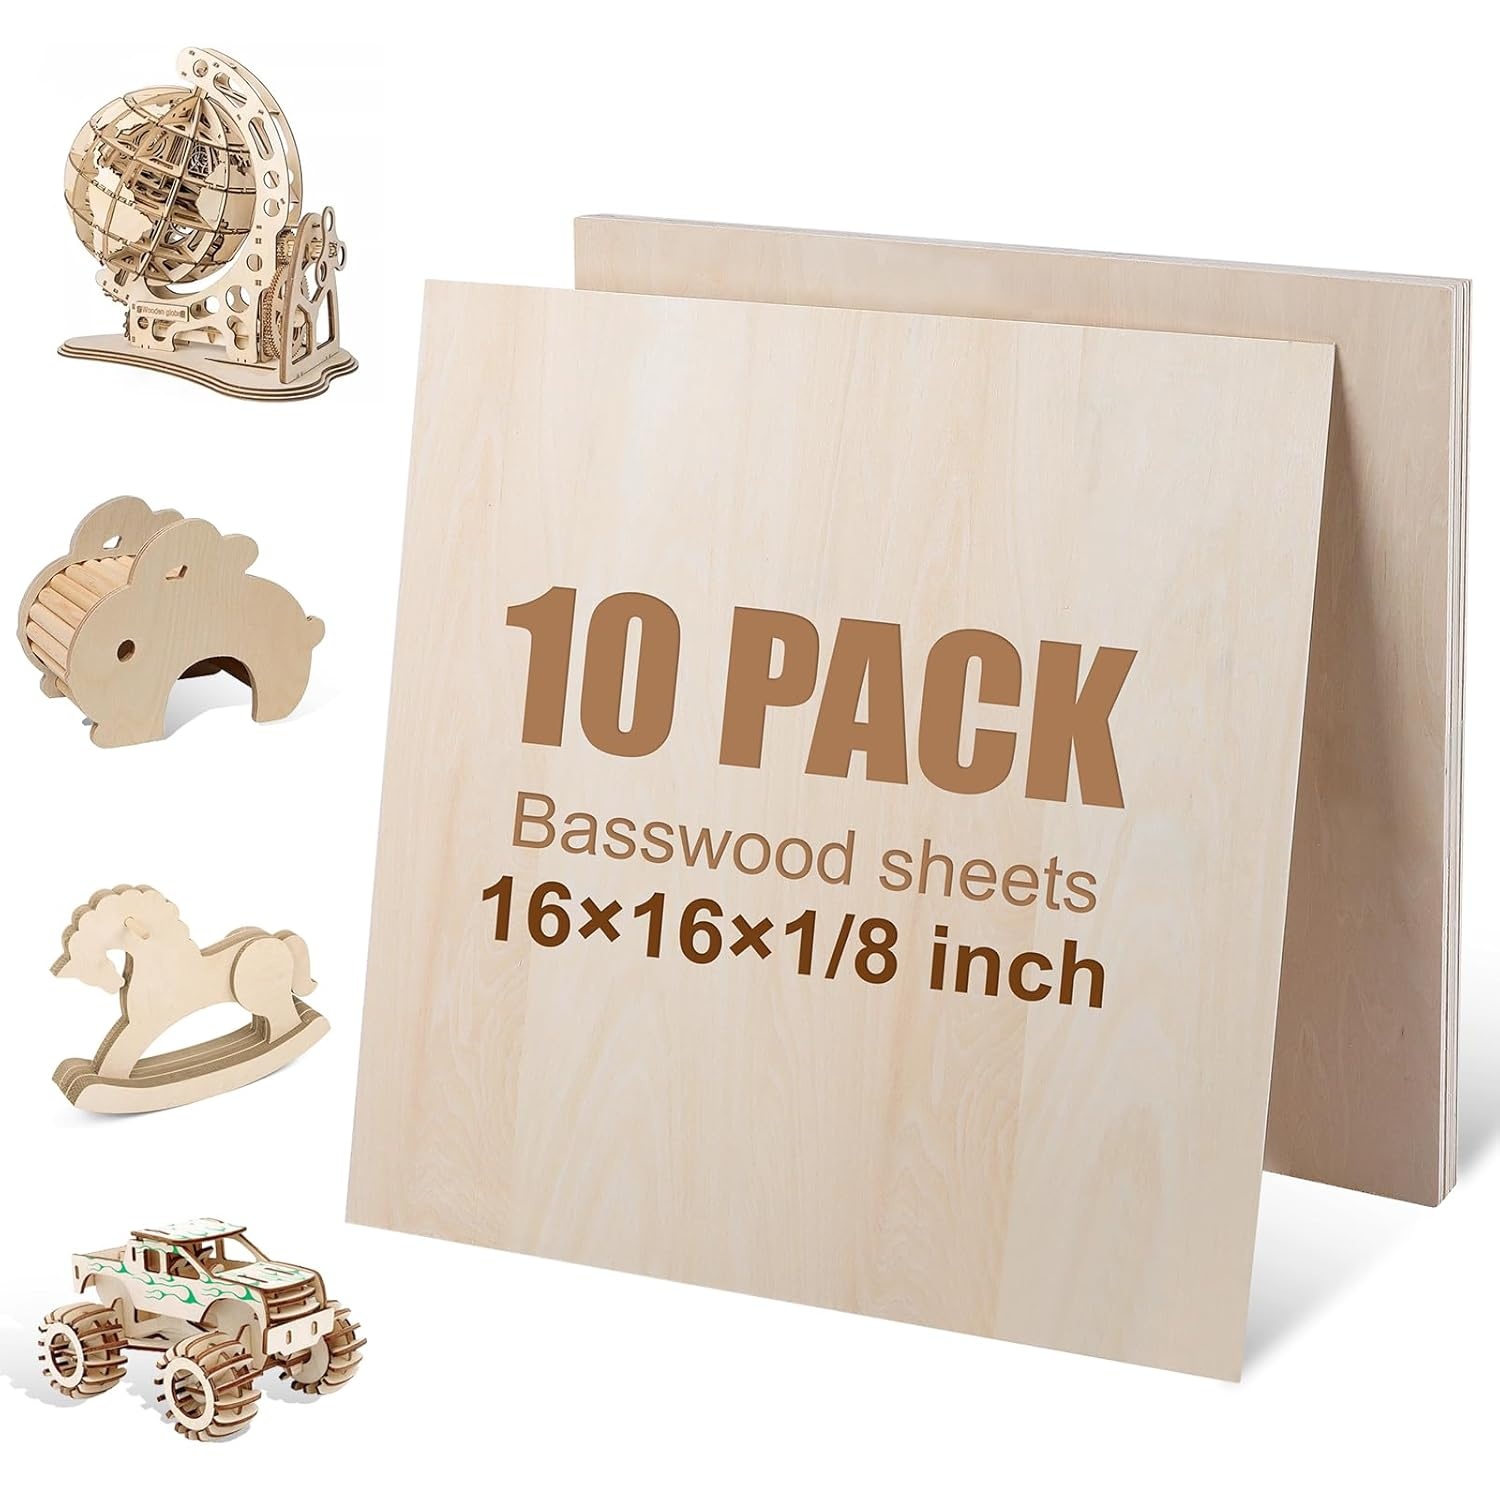
10 Pack 16x16x1/8 Inch Basswood Sheets, Large Size Basswood for Laser Cutting & Engraving, Plywood Wood Board Unfinished Wood Sheets for Crafts, DIY Architectural Models, Wood Burning and Painting.
Overview Material : Basswood,Plywood,Wood Brand : VKIZA Item dimensions L x W x H : 16 x 16 x 0.13 inches Color : Basswood 10Packs Shape : Square About this item 【Large Size】You will receive 10 pieces of light basswood sheets for crafts.each plywood sheets measures approx.406 x 406 mm/16 x 16 inches.and almost 3mm/1/8 inch in thickness.Sufficient quantity and large size can make your creations more diverse and colorful. 【Perfect Quality】This unfinished wood sheets are made of natural wood, lightweight, and has beautiful wood grain. Plywood sheets has the characteristics of smooth surface, no burrs, and completely straight. It is the ideal material for making DIY models for you. 【Easy to Use】Our basswood sheets 1/8 is suitable for beginners and experienced individuals. It is easy to use and can be processed using methods such as roller saws, laser cutting, laser engraving, regular utility knife, and wood burning. Painting and staining are also good choices. 【Wide Application】3mm basswoood sheet Board are great for various crafts projects,such as Architectural Model,pagoda bridge,mini house,wooden sailing, film props, military model, toys,making signs, place cards, coasters, ornaments, DIY patterns, alphabet game, photo props, wall decor wedding decorations, wood home decor, outdoor welcome signs and name puzzles and more. 【DIY Gifts】High quality thin plywood board make your creations full of fun. We can make gifts during various holidays, such as Children's Day, Valentine's Day, Halloween, Thanksgiving, Christmas, and more. It is also suitable for creating small gifts for gatherings, birthdays, weddings, anniversaries, and more.
Brand: VKIZA
Category: Arts & Entertainment > Hobbies & Creative Arts > Arts & Crafts > Art & Crafting Materials > Craft Shapes & Bases > Craft Wood & Shapes > Craft Wood Sheets